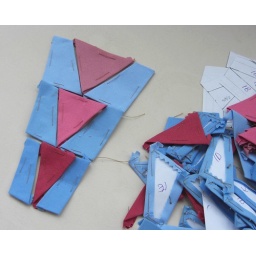
The graduation of the blue doesn't stand out as much on a pic as it does in person